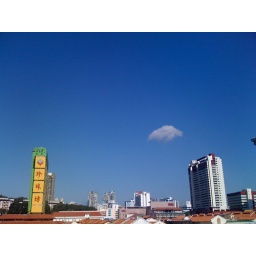
Unusually blue skies over Chinatown with a lonely cloud